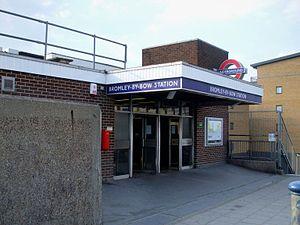
Bromley-by-Bow est une station du métro de Londres, sur la District line et la Hammersmith & City line.